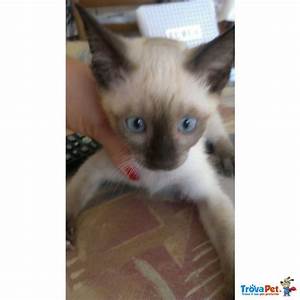
Label: gatto